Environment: real
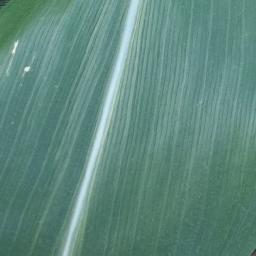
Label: healthy